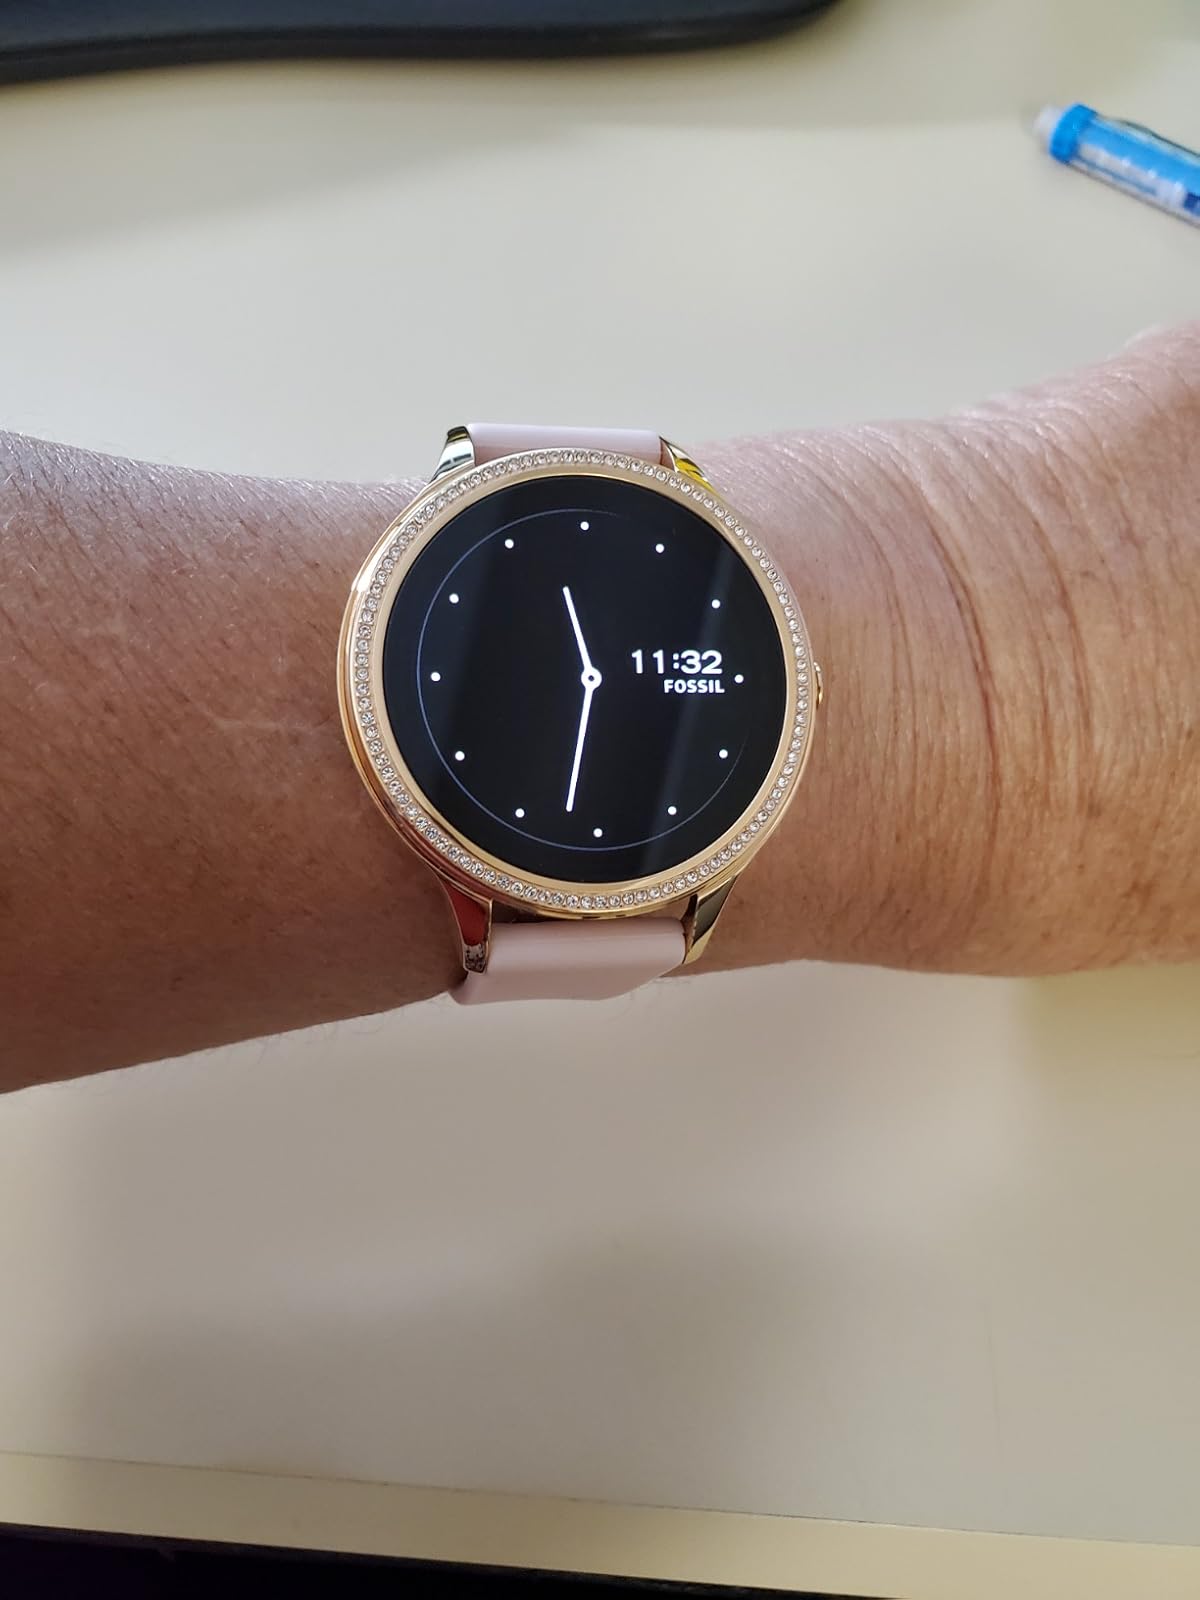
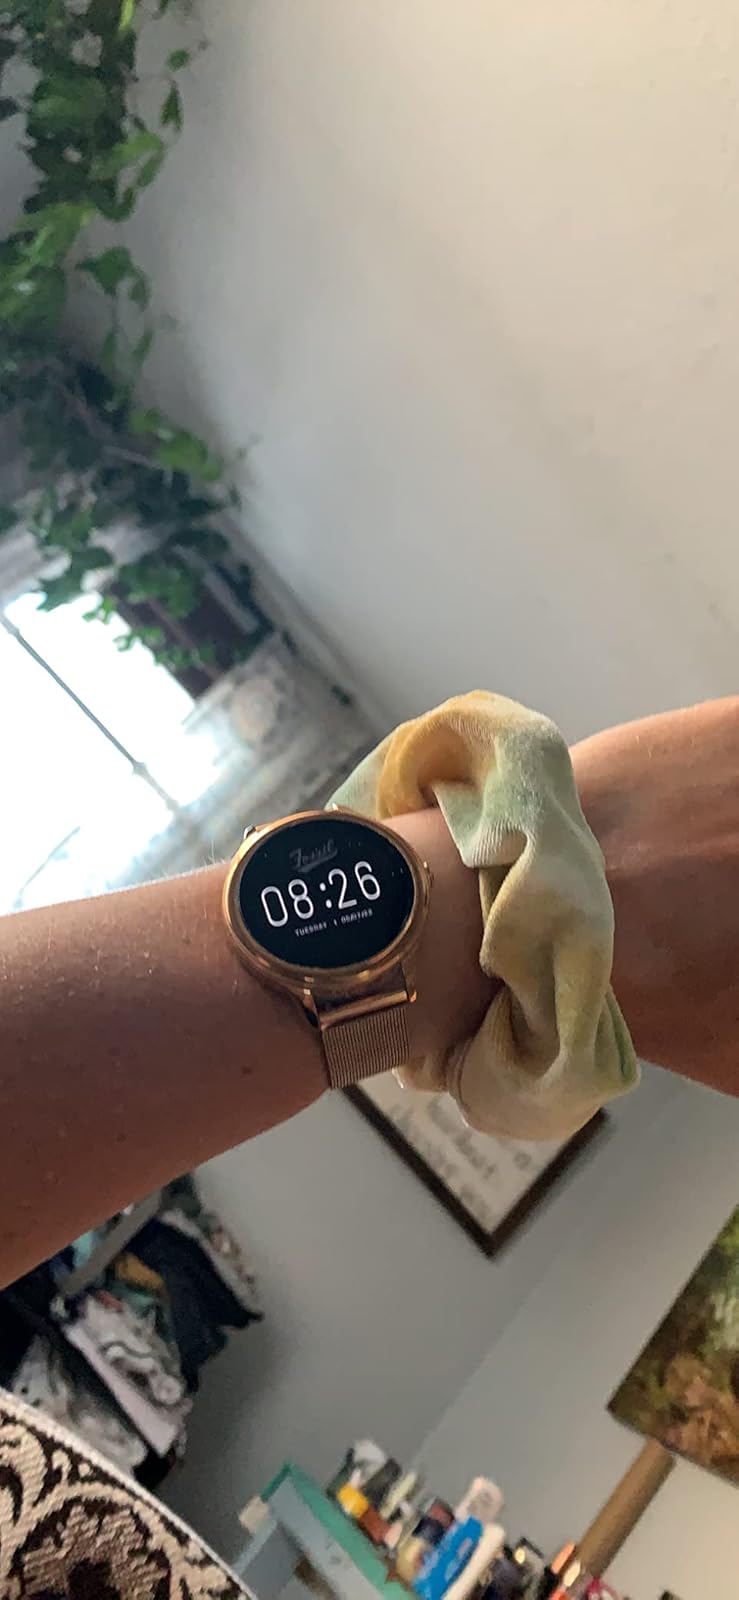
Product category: smartwatch
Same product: no